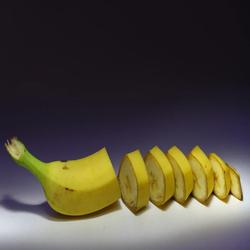
Label: Banana